Jimmy the Kid

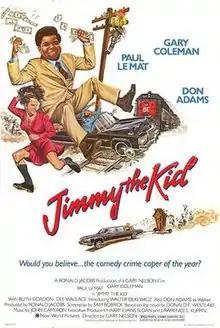

Jimmy the Kid is a 1982 American comedy film starring Gary Coleman and Paul Le Mat. It was directed by Gary Nelson, produced by Ronald Jacobs, and released on November 12, 1982 by New World Pictures. Following 1981's "On the Right Track", it was the second theatrical film release starring Coleman.